New Jerusalem

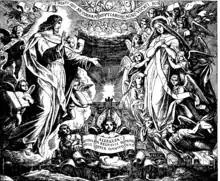
The New Jerusalem, Julius Schnorr von Carolsfeld, 1860

Christians have always placed religious significance on Jerusalem as the site of the crucifixion of Jesus and other events central to the Christian faith.